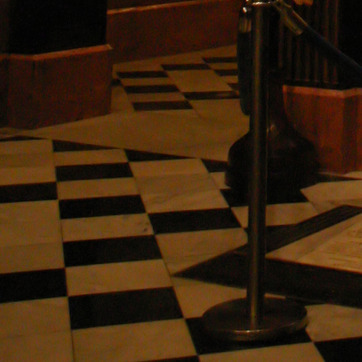
Material: tile